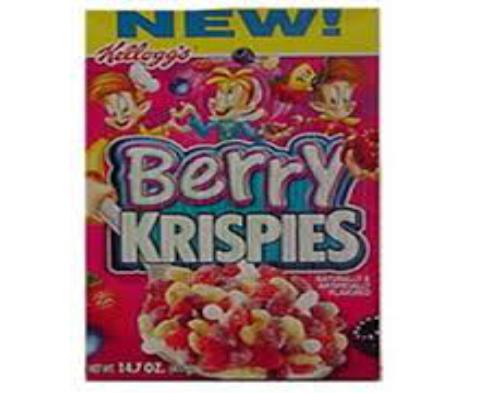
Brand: Berry Krispies
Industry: Food